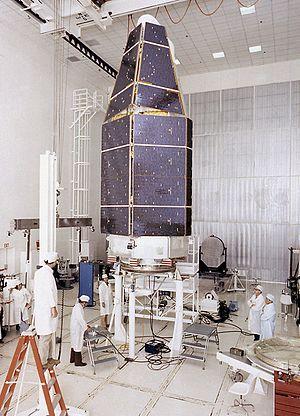
HEAO-2, renommé Einstein après son lancement, est un observatoire spatial travaillant dans le domaine des rayons X lancé le 12 novembre 1978. Il est le premier satellite X à fournir des images depuis l'espace. HEAO-2 fait partie d'une série de 3 satellites du même type développés par la NASA : les deux autres observatoires sont HEAO-1 lancé le 12 août 1977 et HEAO-3 lancé le 20 septembre 1979.